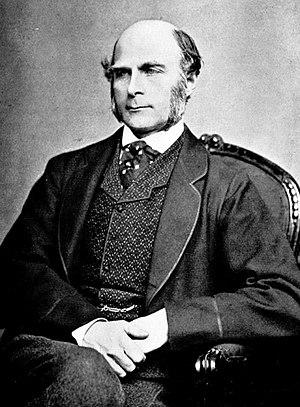
L’eugénisme peut être désigné comme « l’ensemble des méthodes et pratiques visant à sélectionner les individus d'une population en se basant sur leur patrimoine génétique et à éliminer les individus n'entrant pas dans un cadre de sélection prédéfini ». Il peut être le fruit d’une politique délibérément menée par un État. Il peut aussi être le résultat collectif d’une somme de décisions individuelles convergentes prises par les futurs parents, dans une société où primerait la recherche de l’« enfant parfait », ou du moins « indemne de nombreuses affections graves ».
Mai